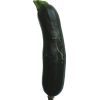
Label: dark_zucchini